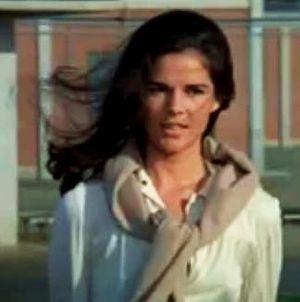
Guet-apens est un film américain de Sam Peckinpah sorti en 1972. Il s'agit d'une adaptation du roman éponyme de Jim Thompson publié en 1958 aux États-Unis, traduit en français sous le titre Le Lien conjugal dans la collection Série noire en 1959, multi-réédité par Gallimard et retraduit en 2012 sous le titre L'Échappée dans la collection Rivages/Noir. C'est Steve McQueen qui incarne Doc McCoy, le personnage principal du film.